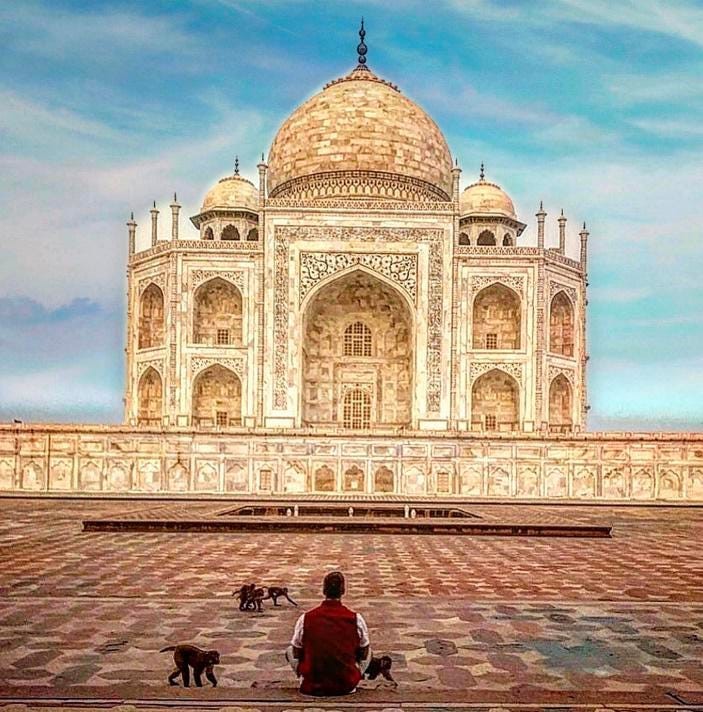
Landmark: Taj Mahal